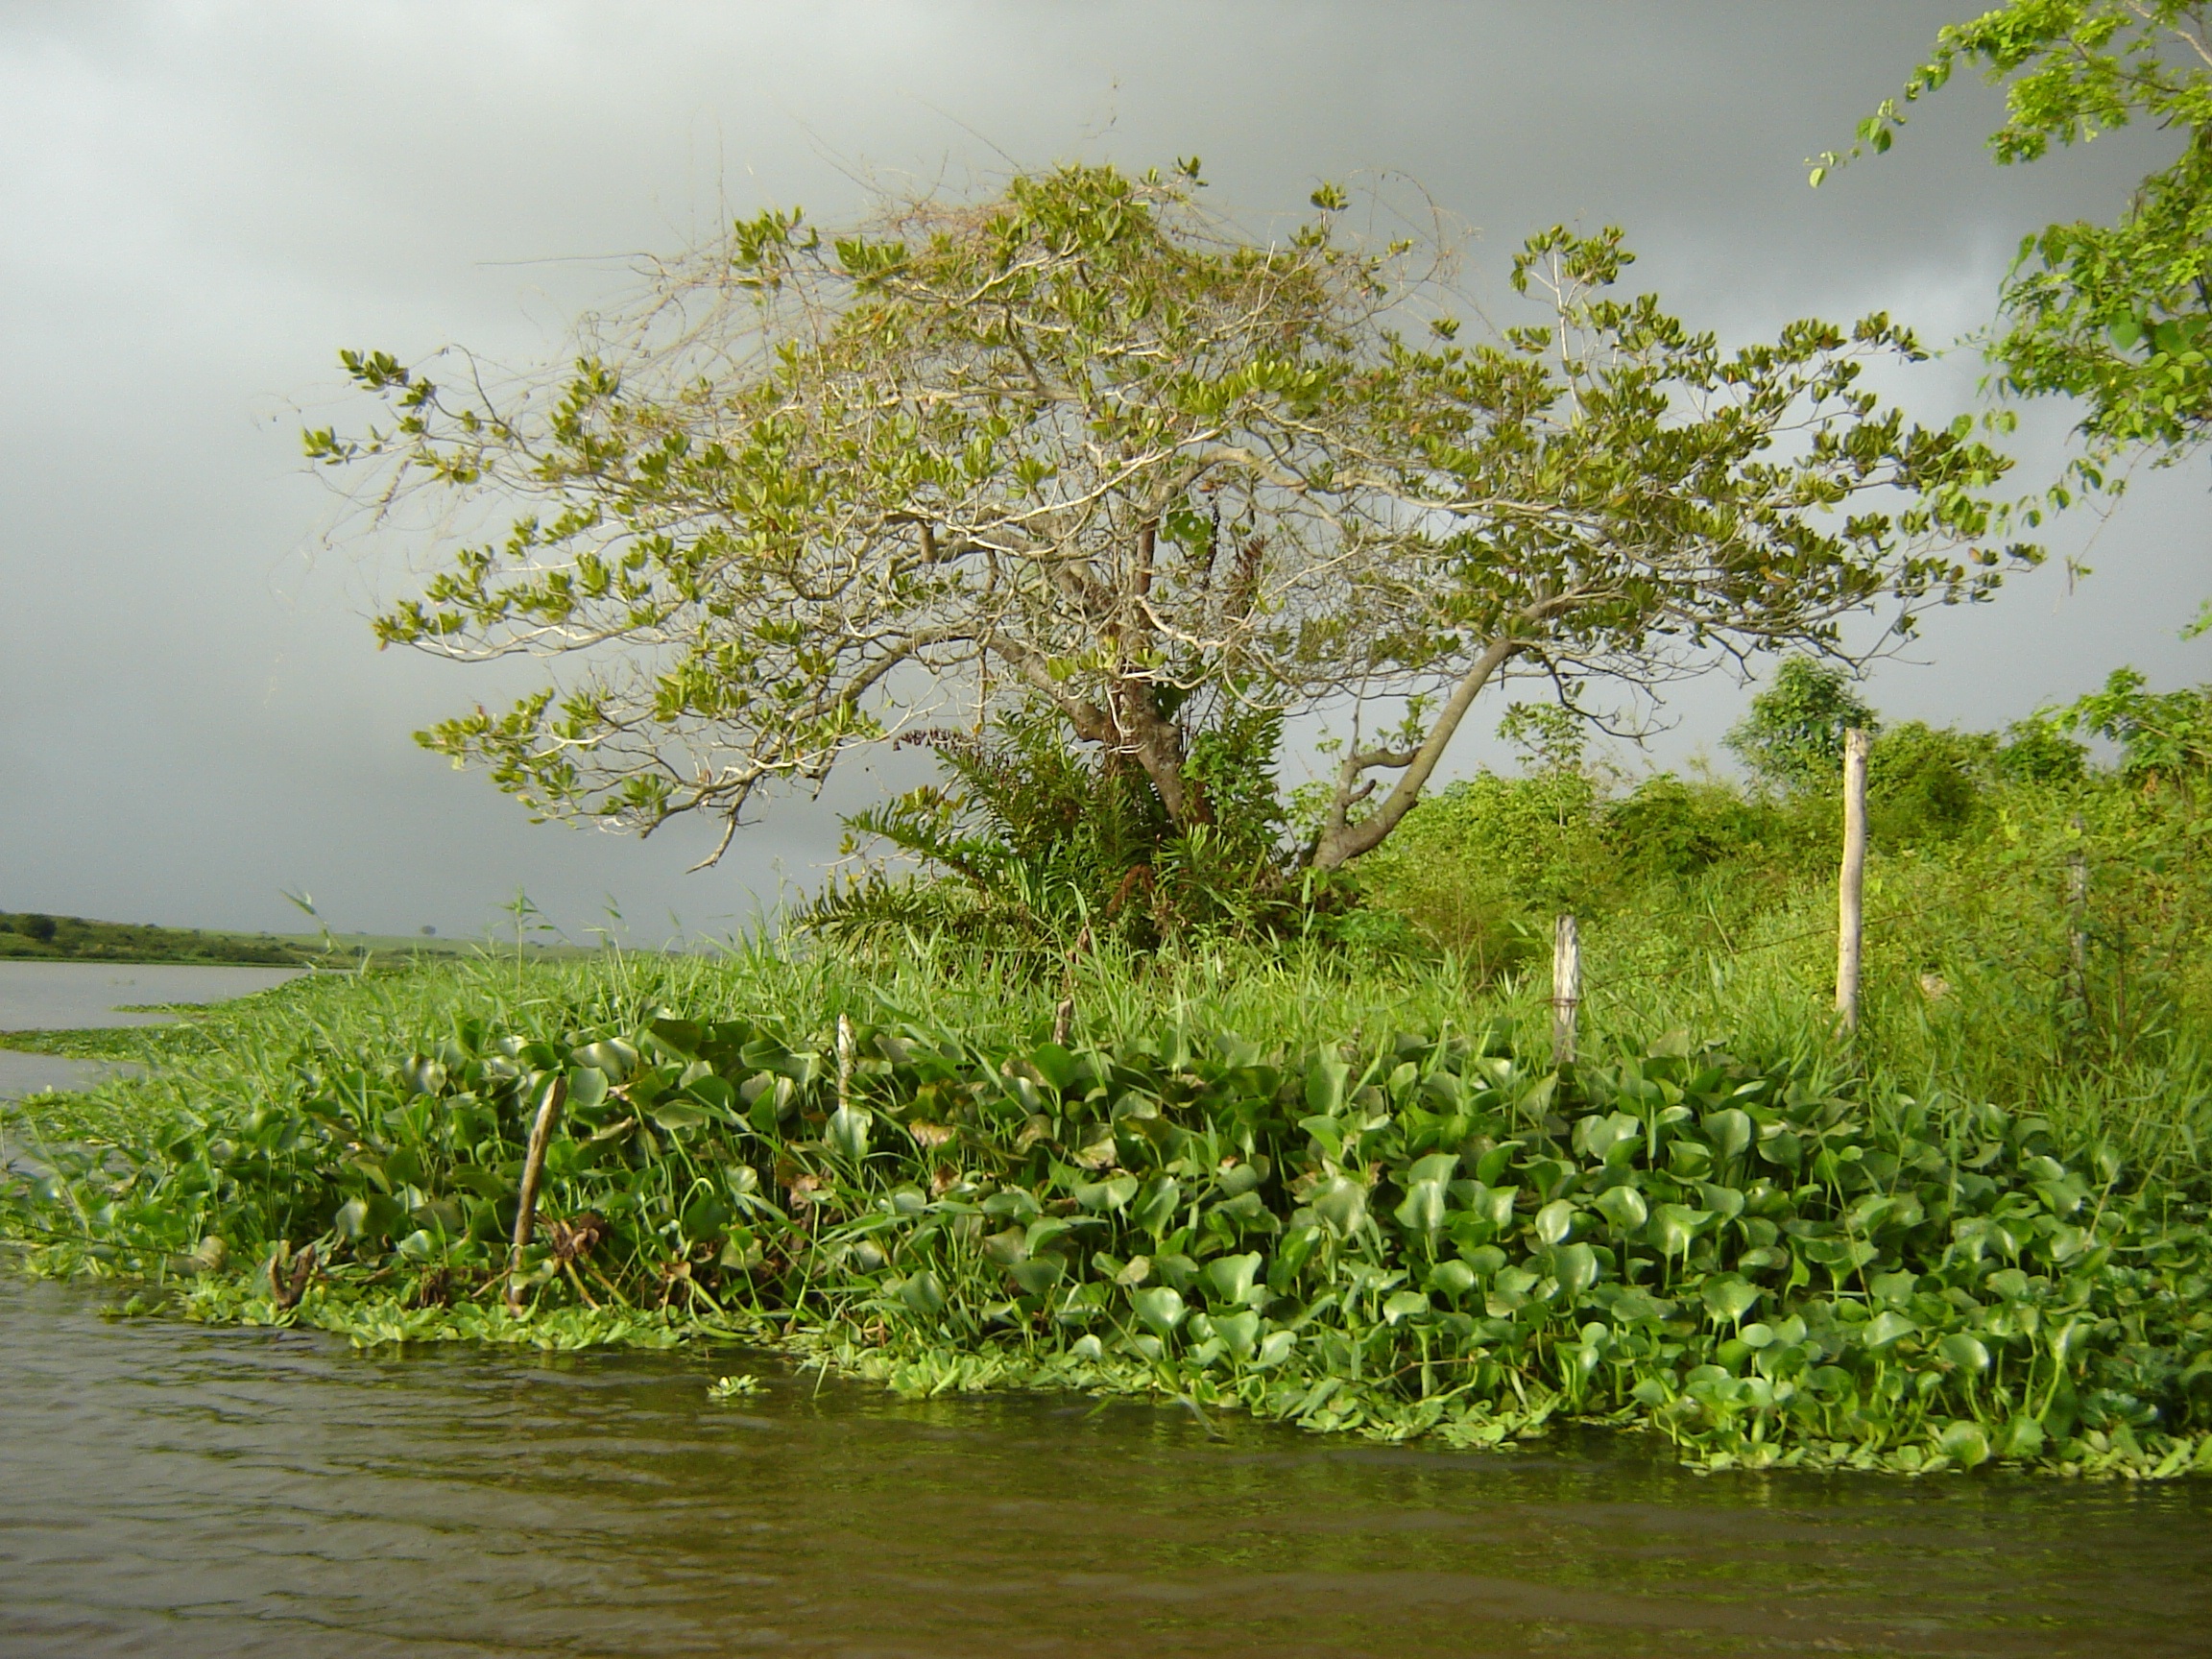
tree, marsh, swamp, plant, flower, pond, green, botany, flora, vegetation, wetland, habitat, ecosystem, rural area, natural environment, woody plant, bayou